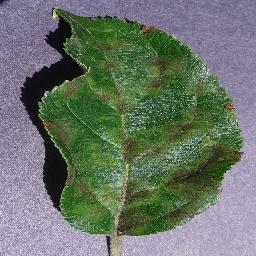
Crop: apple
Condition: scab